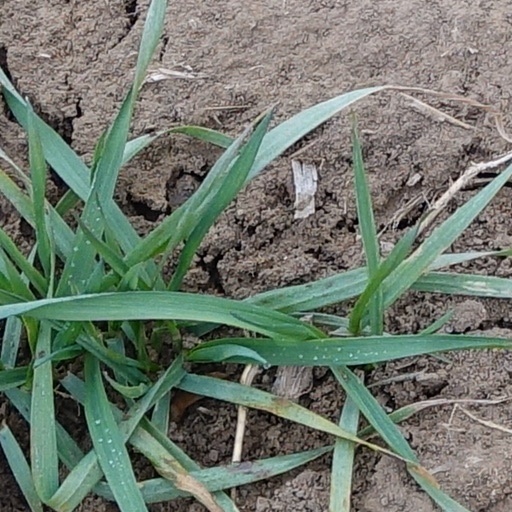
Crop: wheat